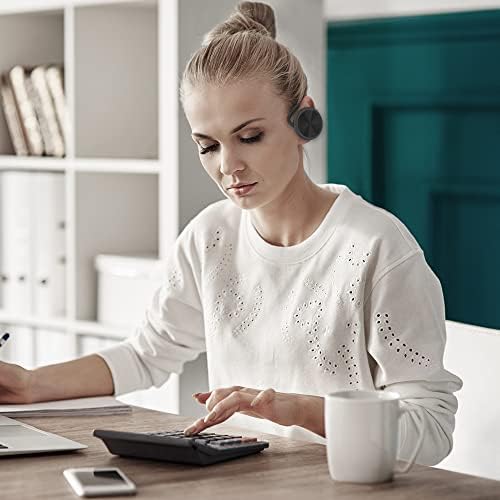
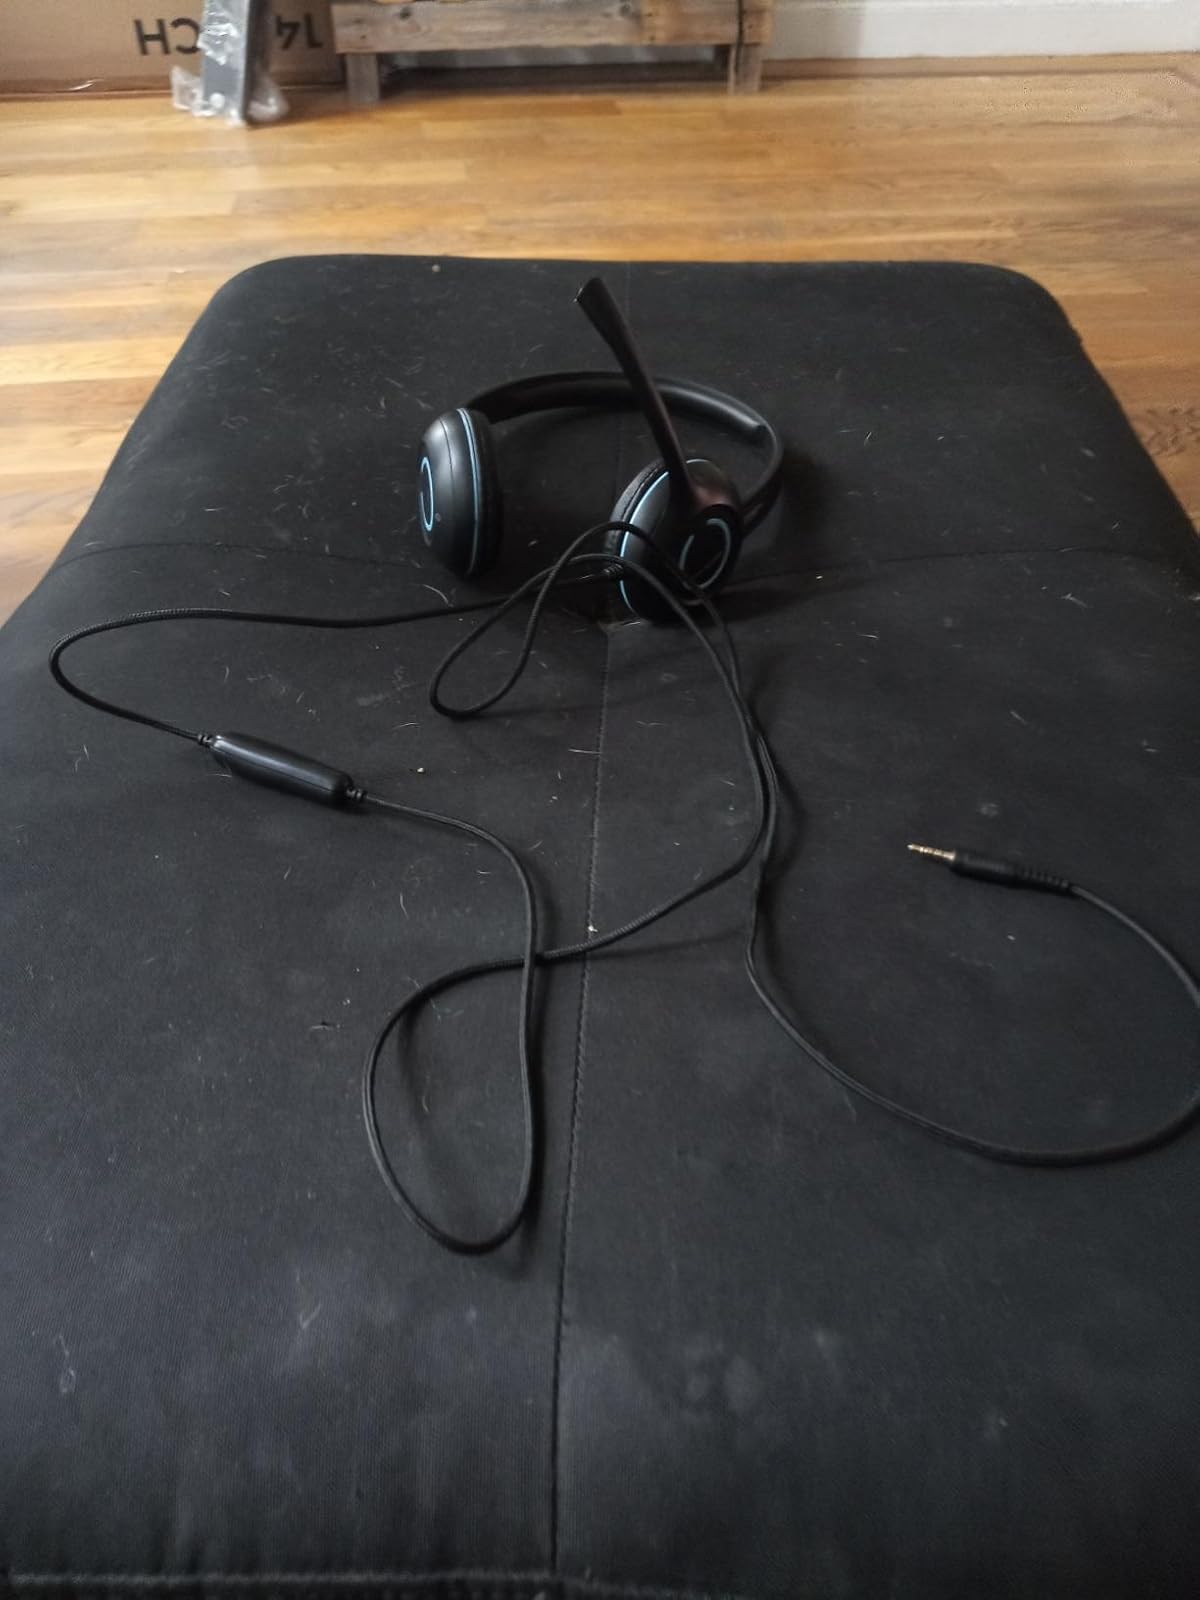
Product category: headphones
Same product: no